Iwaizumi, Iwate

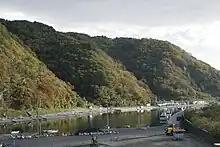
Landscape in Iwaizumi

The area of present-day Iwaizumi was part of the ancient Mutsu Province, which was dominated by the Nambu clan during the Edo period, who ruled Morioka Domain under the Tokugawa shogunate.